St. Paul's United Church (Brampton)

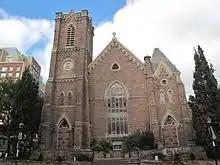
St. Paul's United Church

St. Paul's United Church is one of the largest churches in Brampton, Ontario, Canada, and the second oldest. St. Paul's is a part of the largest Protestant organization of churches in Canada, the United Church of Canada. Located in downtown Brampton, it is the Second Primitive Methodist Church in Brampton built and dedicated on June 6, 1885. The building has been designated as a Heritage Site by the City of Brampton.